AirTrain JFK

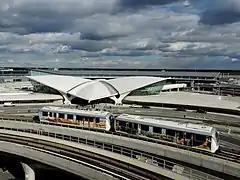
An AirTrain in front of the TWA Flight Center

The project was to start in 1996, but there were disputes over where the Manhattan terminal should be located. The Port Authority had suggested the heavily trafficked corner of Lexington Avenue and 59th Street, though many nearby residents opposed the Manhattan terminal outright. The Port Authority did not consider a connection to the more-highly used Grand Central Terminal or Penn Station because such a connection would have been too expensive and complicated. To pay for the project, the Port Authority would charge a one-way ticket price of between $9 and $12. By February 1995, the cost of the planned link had increased to over $3 billion in the previous year alone. As a result, the Port Authority considered abridging the rail link plan, seeking federal and state funding, partnering with private investors, or terminating the line at a Queens subway station. The following month, the administration of governor George Pataki directed the Port Authority to devise and finalize revised plans for the JFK rail link.